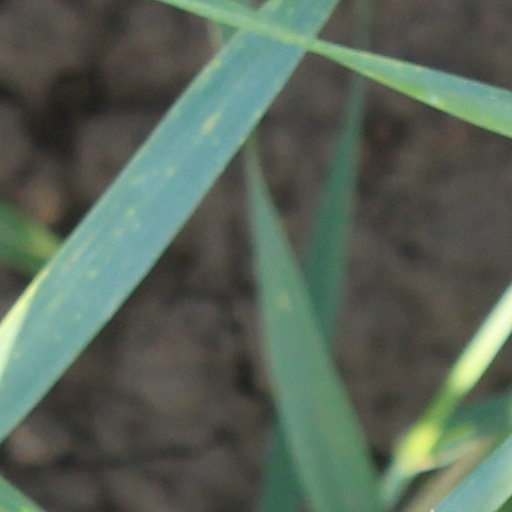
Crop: wheat